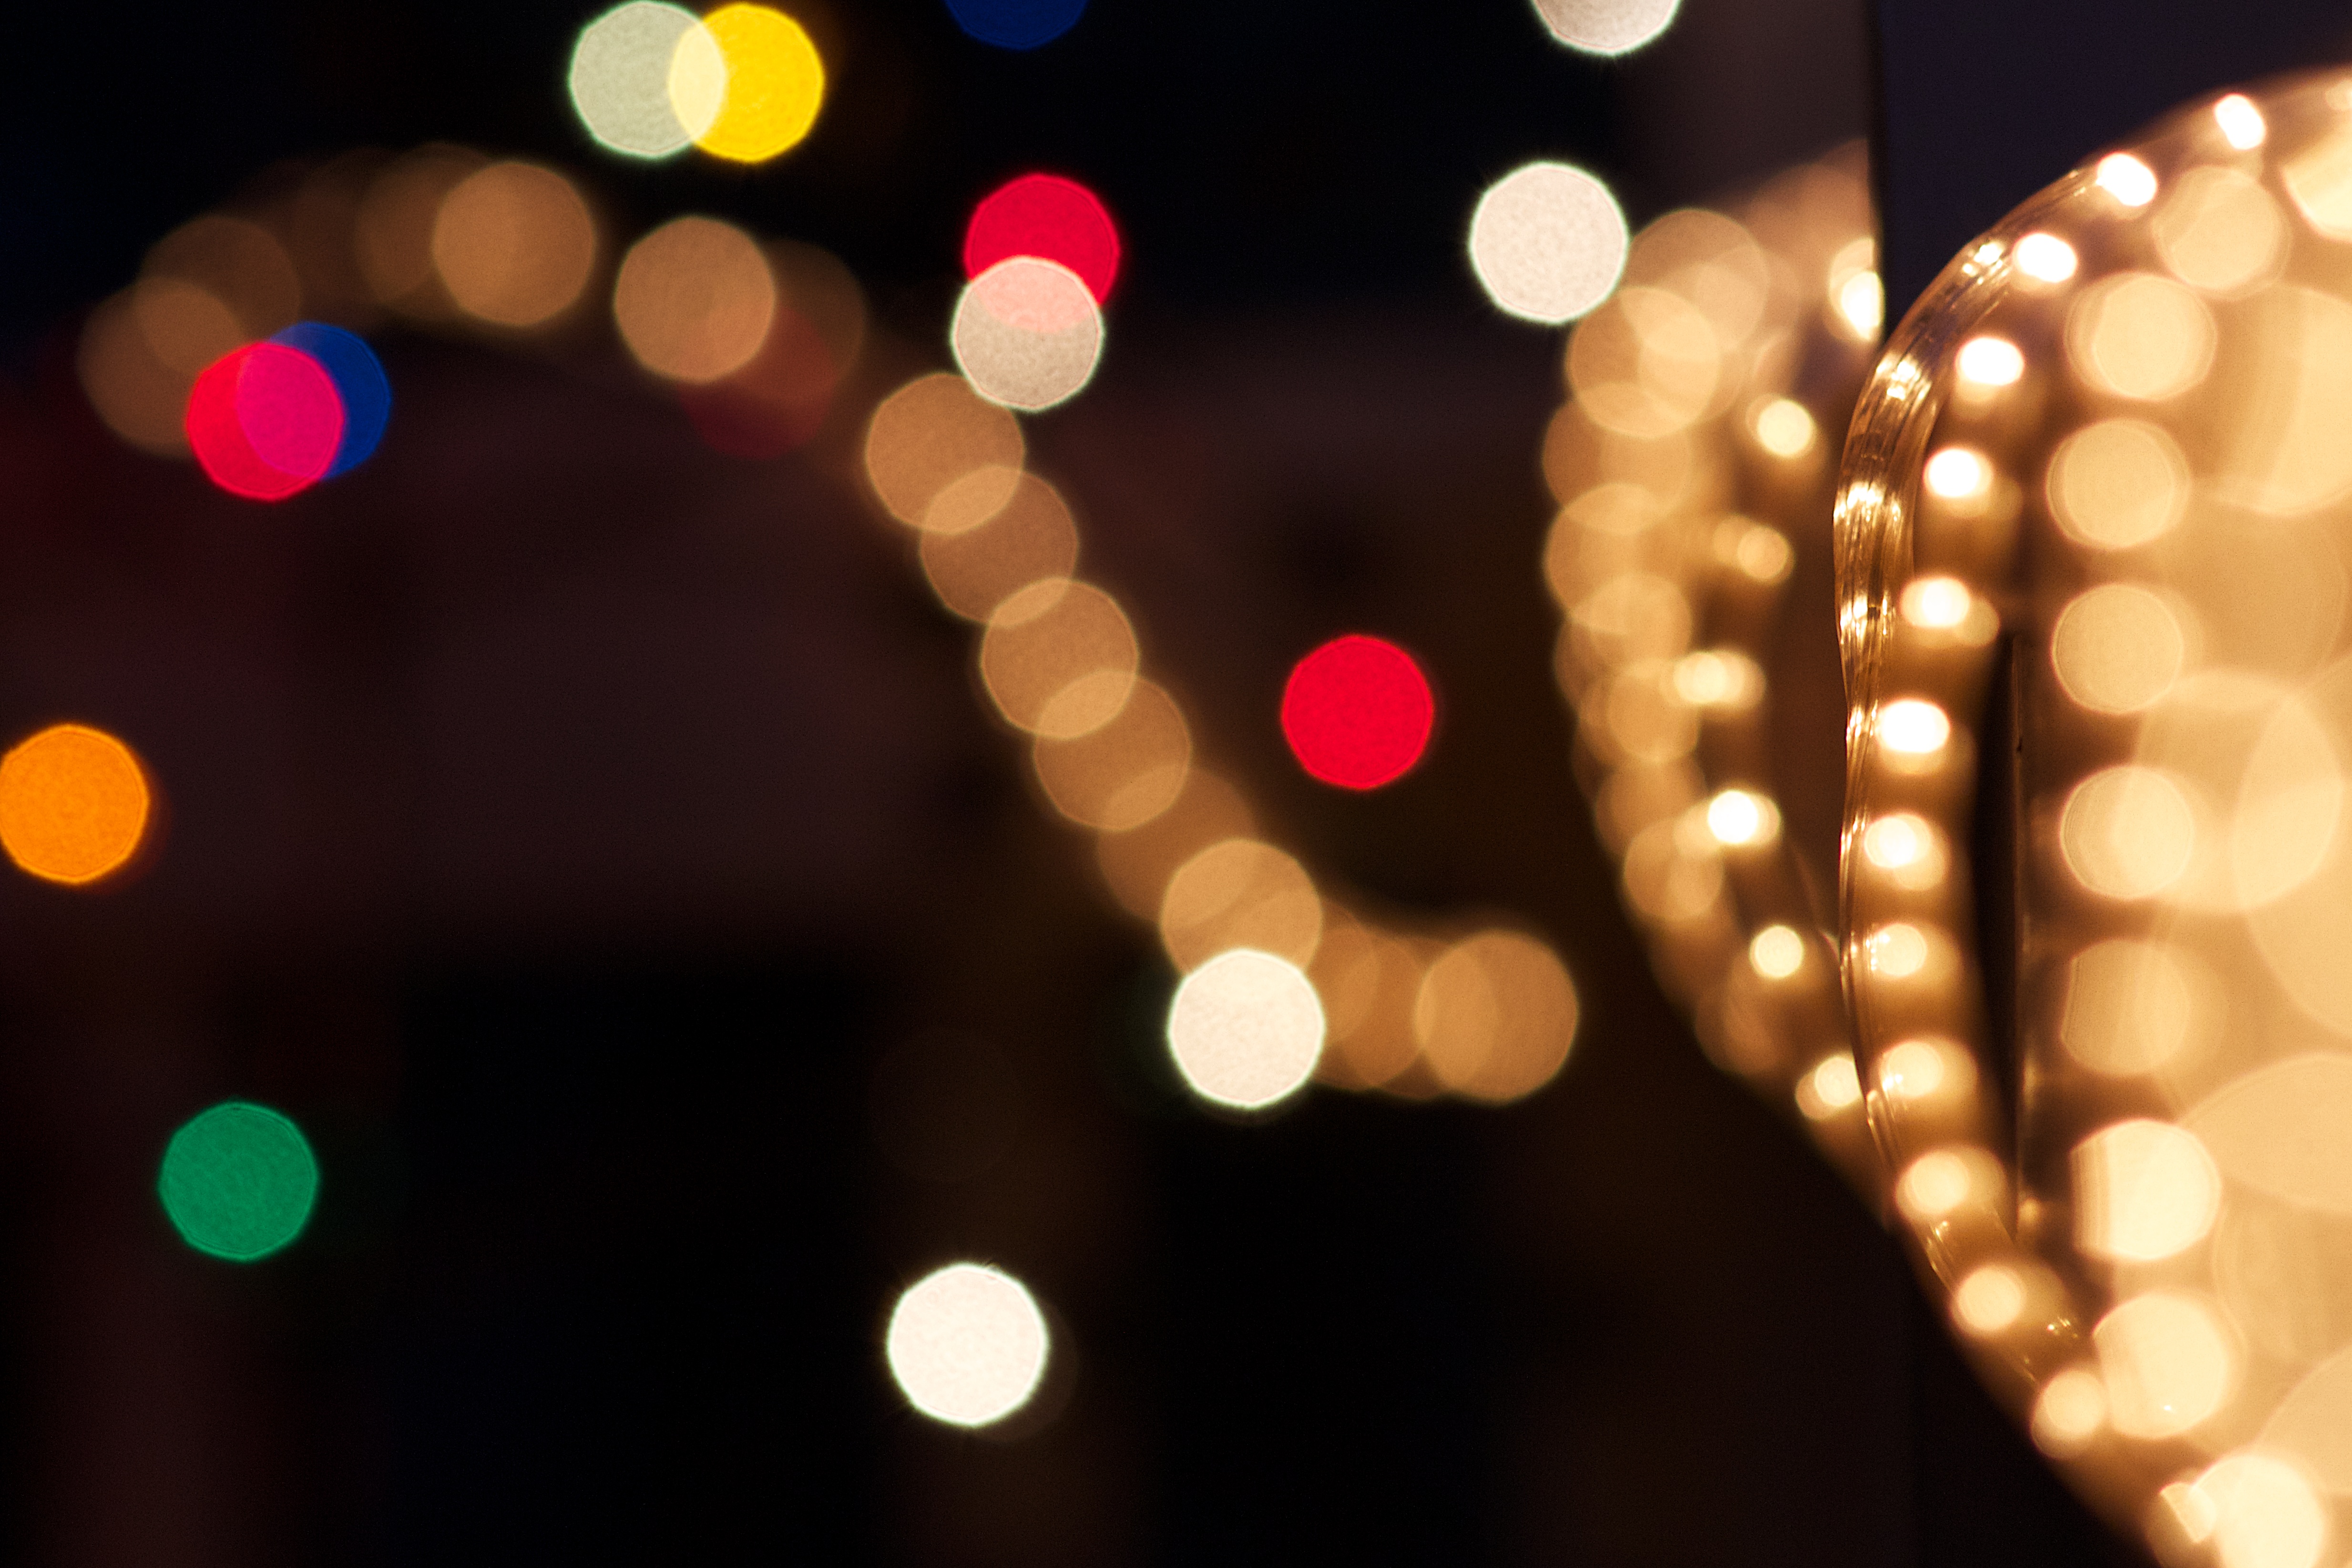
light, bokeh, night, color, christmas, lighting, circle, christmas decoration, shape, macro photography, christmas lights